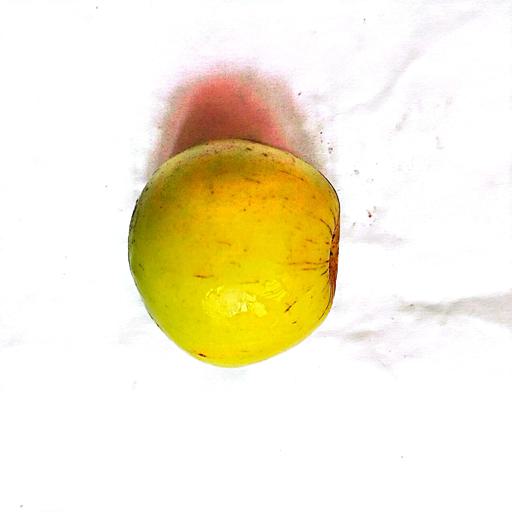
Label: healthy